Wolfgang Helbig

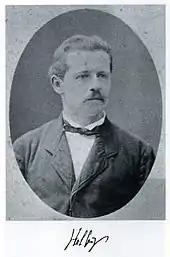
Wolfgang Helbig.

Wolfgang Helbig (2 February 1839 – 6 October 1915) was a German classical archaeologist born in Dresden. He is known for his studies involving the wall paintings of Campania (Pompeii).